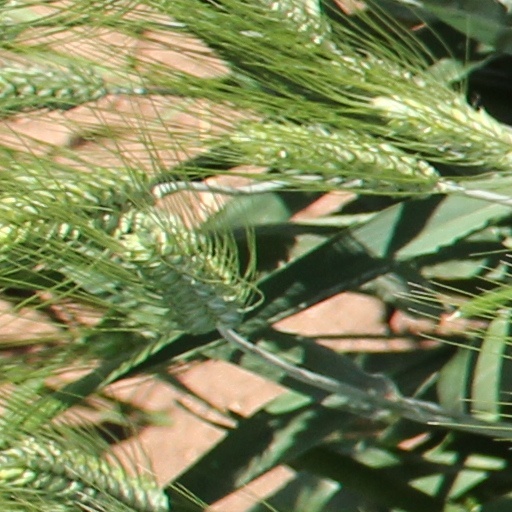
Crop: wheat